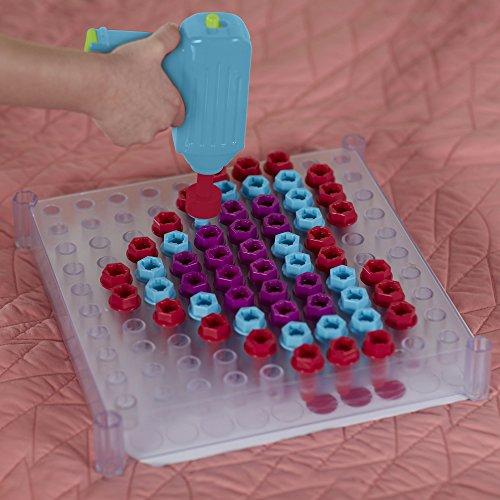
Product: Educational Insights Design & Drill See-Through Creative Workshop - Drill Toy, STEM & Construction, Building Toy
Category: Toys & Games | Arts & Crafts
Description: LET'S GET BUILDING Kids power up their imaginations and build coordination skills as they drill and play with a toy drill, and chunky, kid-sized bolts onto a sturdy see through activity board.
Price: $27.99
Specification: ProductDimensions:12.1x11.6x3.3inches|ItemWeight:3.31pounds|ShippingWeight:3.31pounds(Viewshippingratesandpolicies)|DomesticShipping:ItemcanbeshippedwithinU.S.|InternationalShipping:ThisitemcanbeshippedtoselectcountriesoutsideoftheU.S.LearnMore|ASIN:B076B9R1TY|Itemmodelnumber:4114|Manufacturerrecommendedage:3-6months|Batteries:3AAbatteriesrequired.